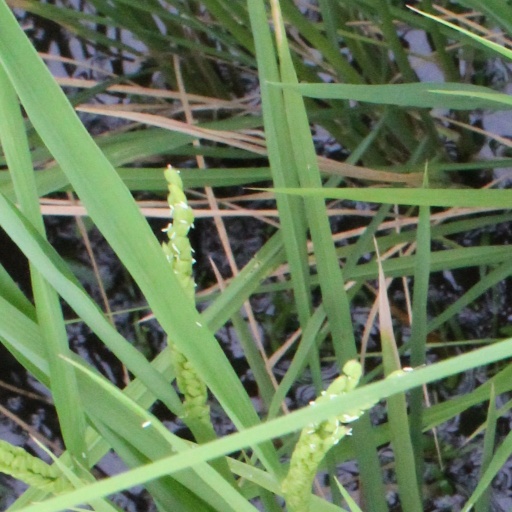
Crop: rice